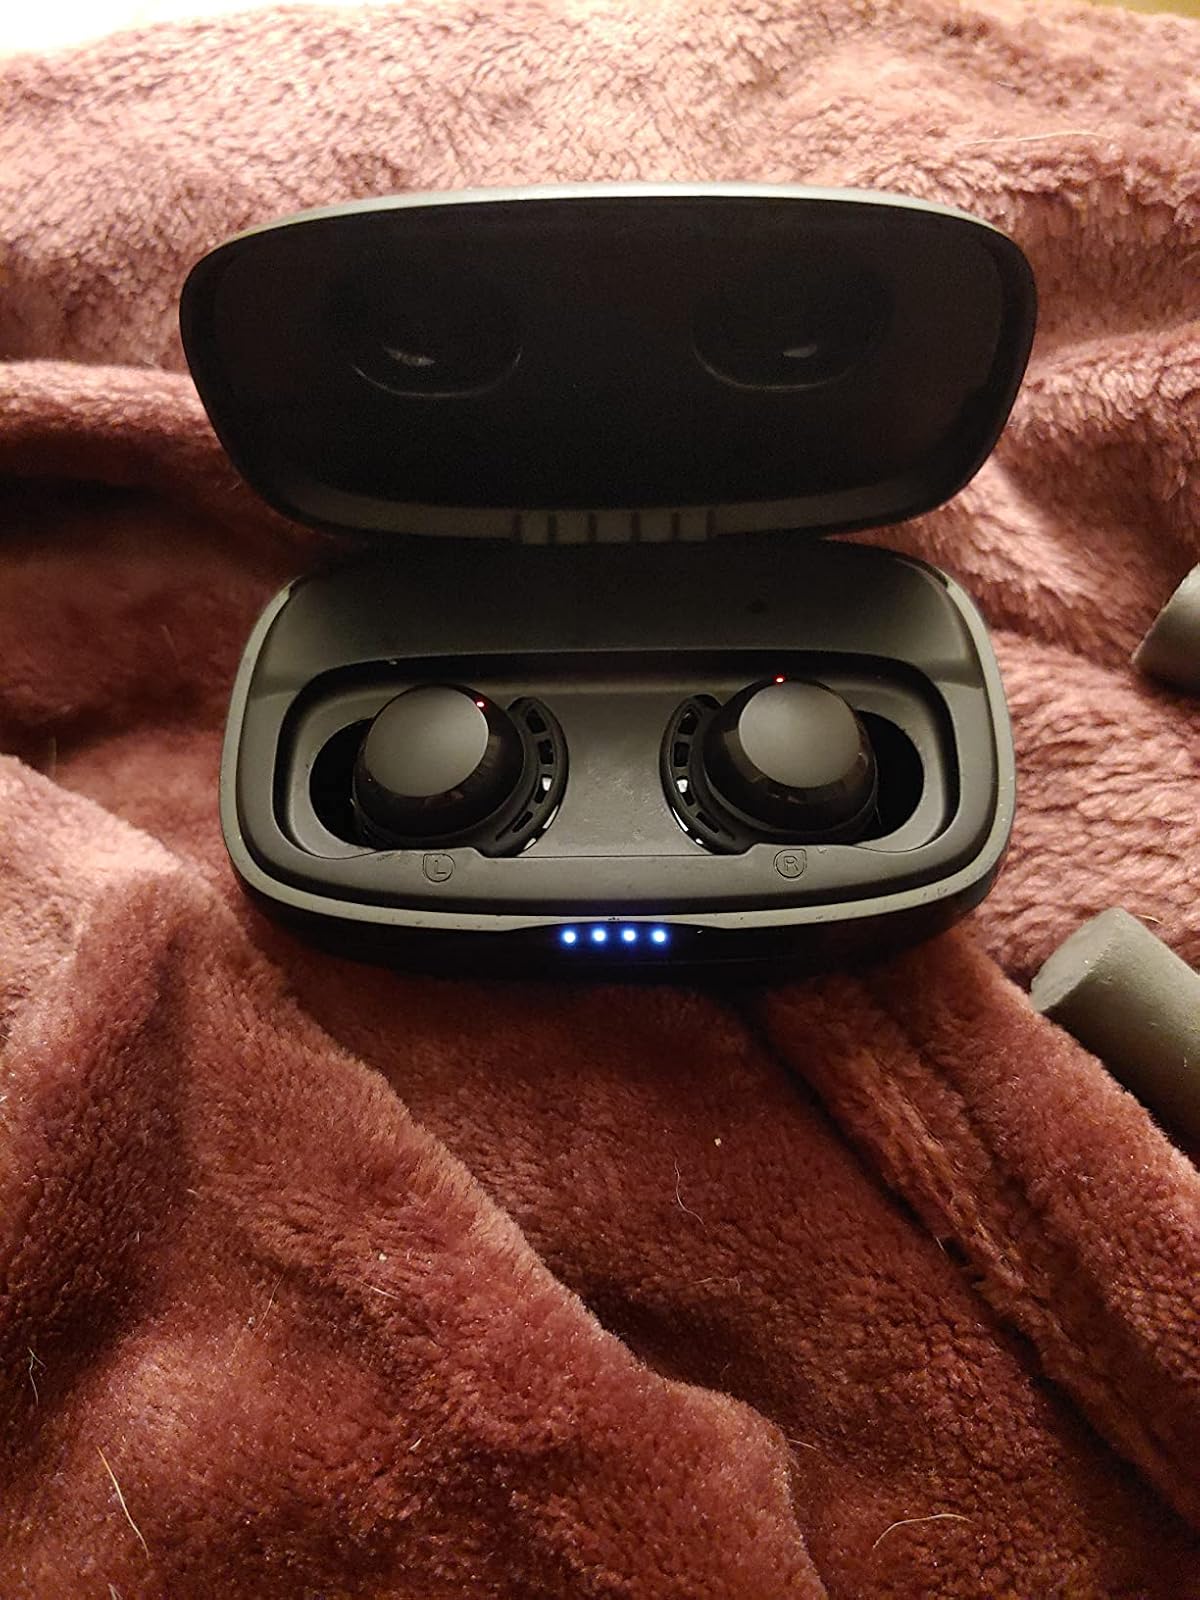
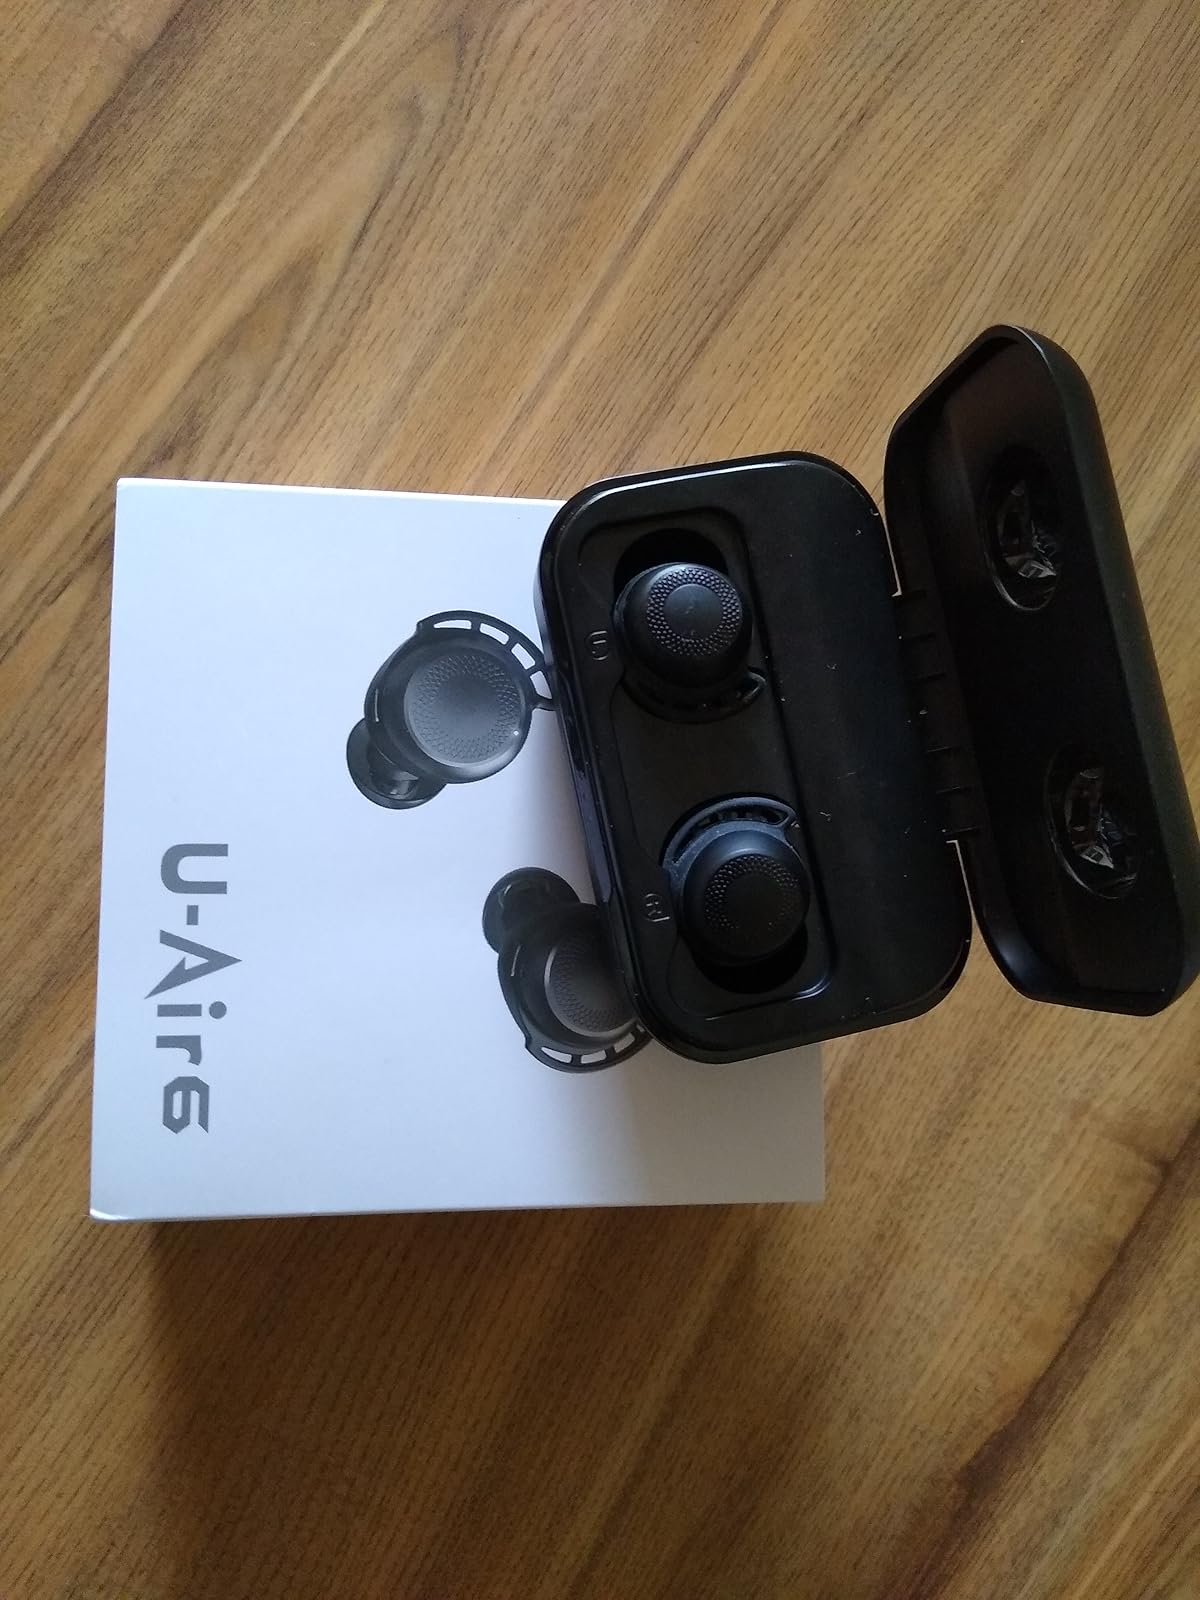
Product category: earbuds
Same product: no